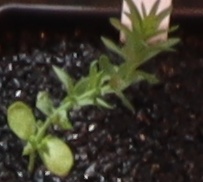
Label: Flax